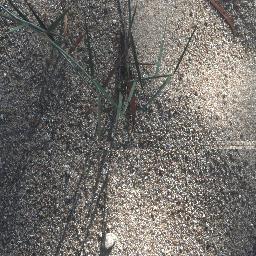
Label: negative